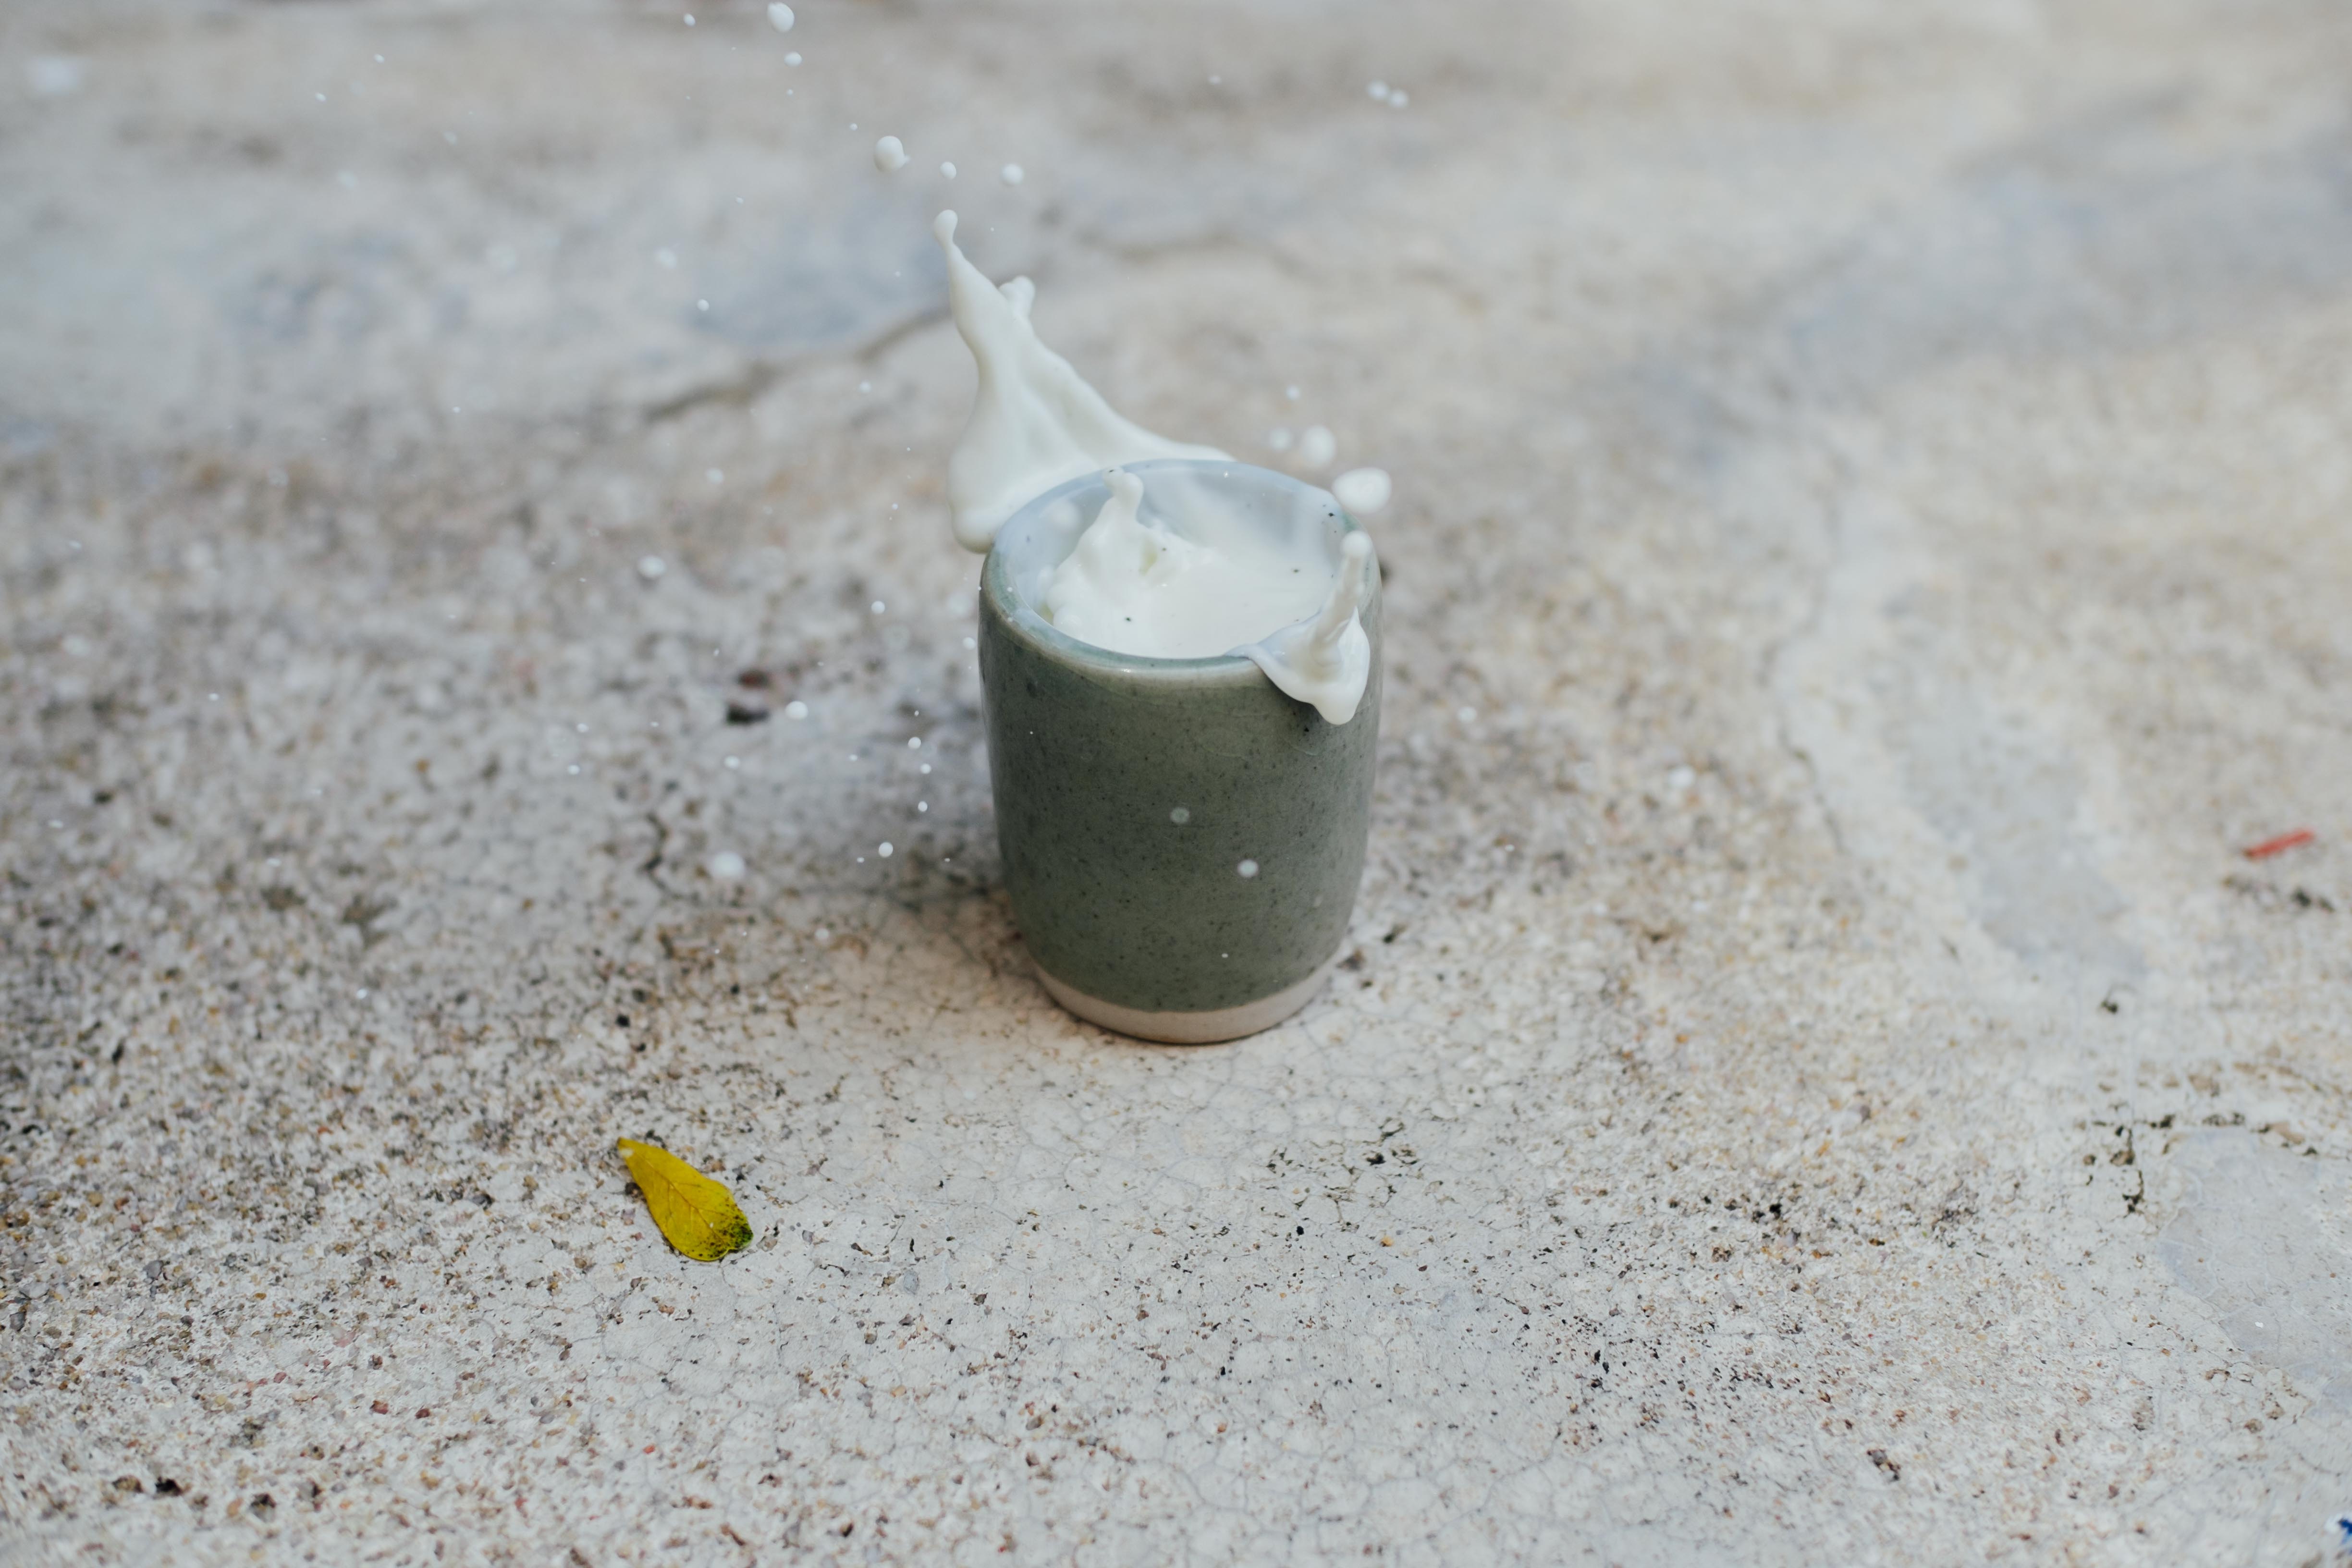
water, sand, glass, motion, cup, green, splash, soil, drink, milk, material, close up, spill, ceramic cup